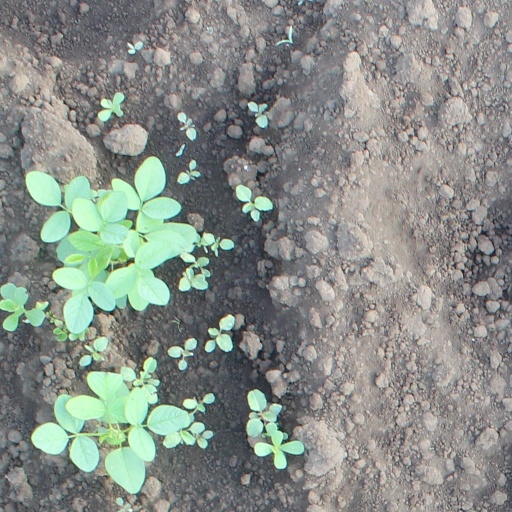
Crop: soybean